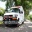
Label: ambulance